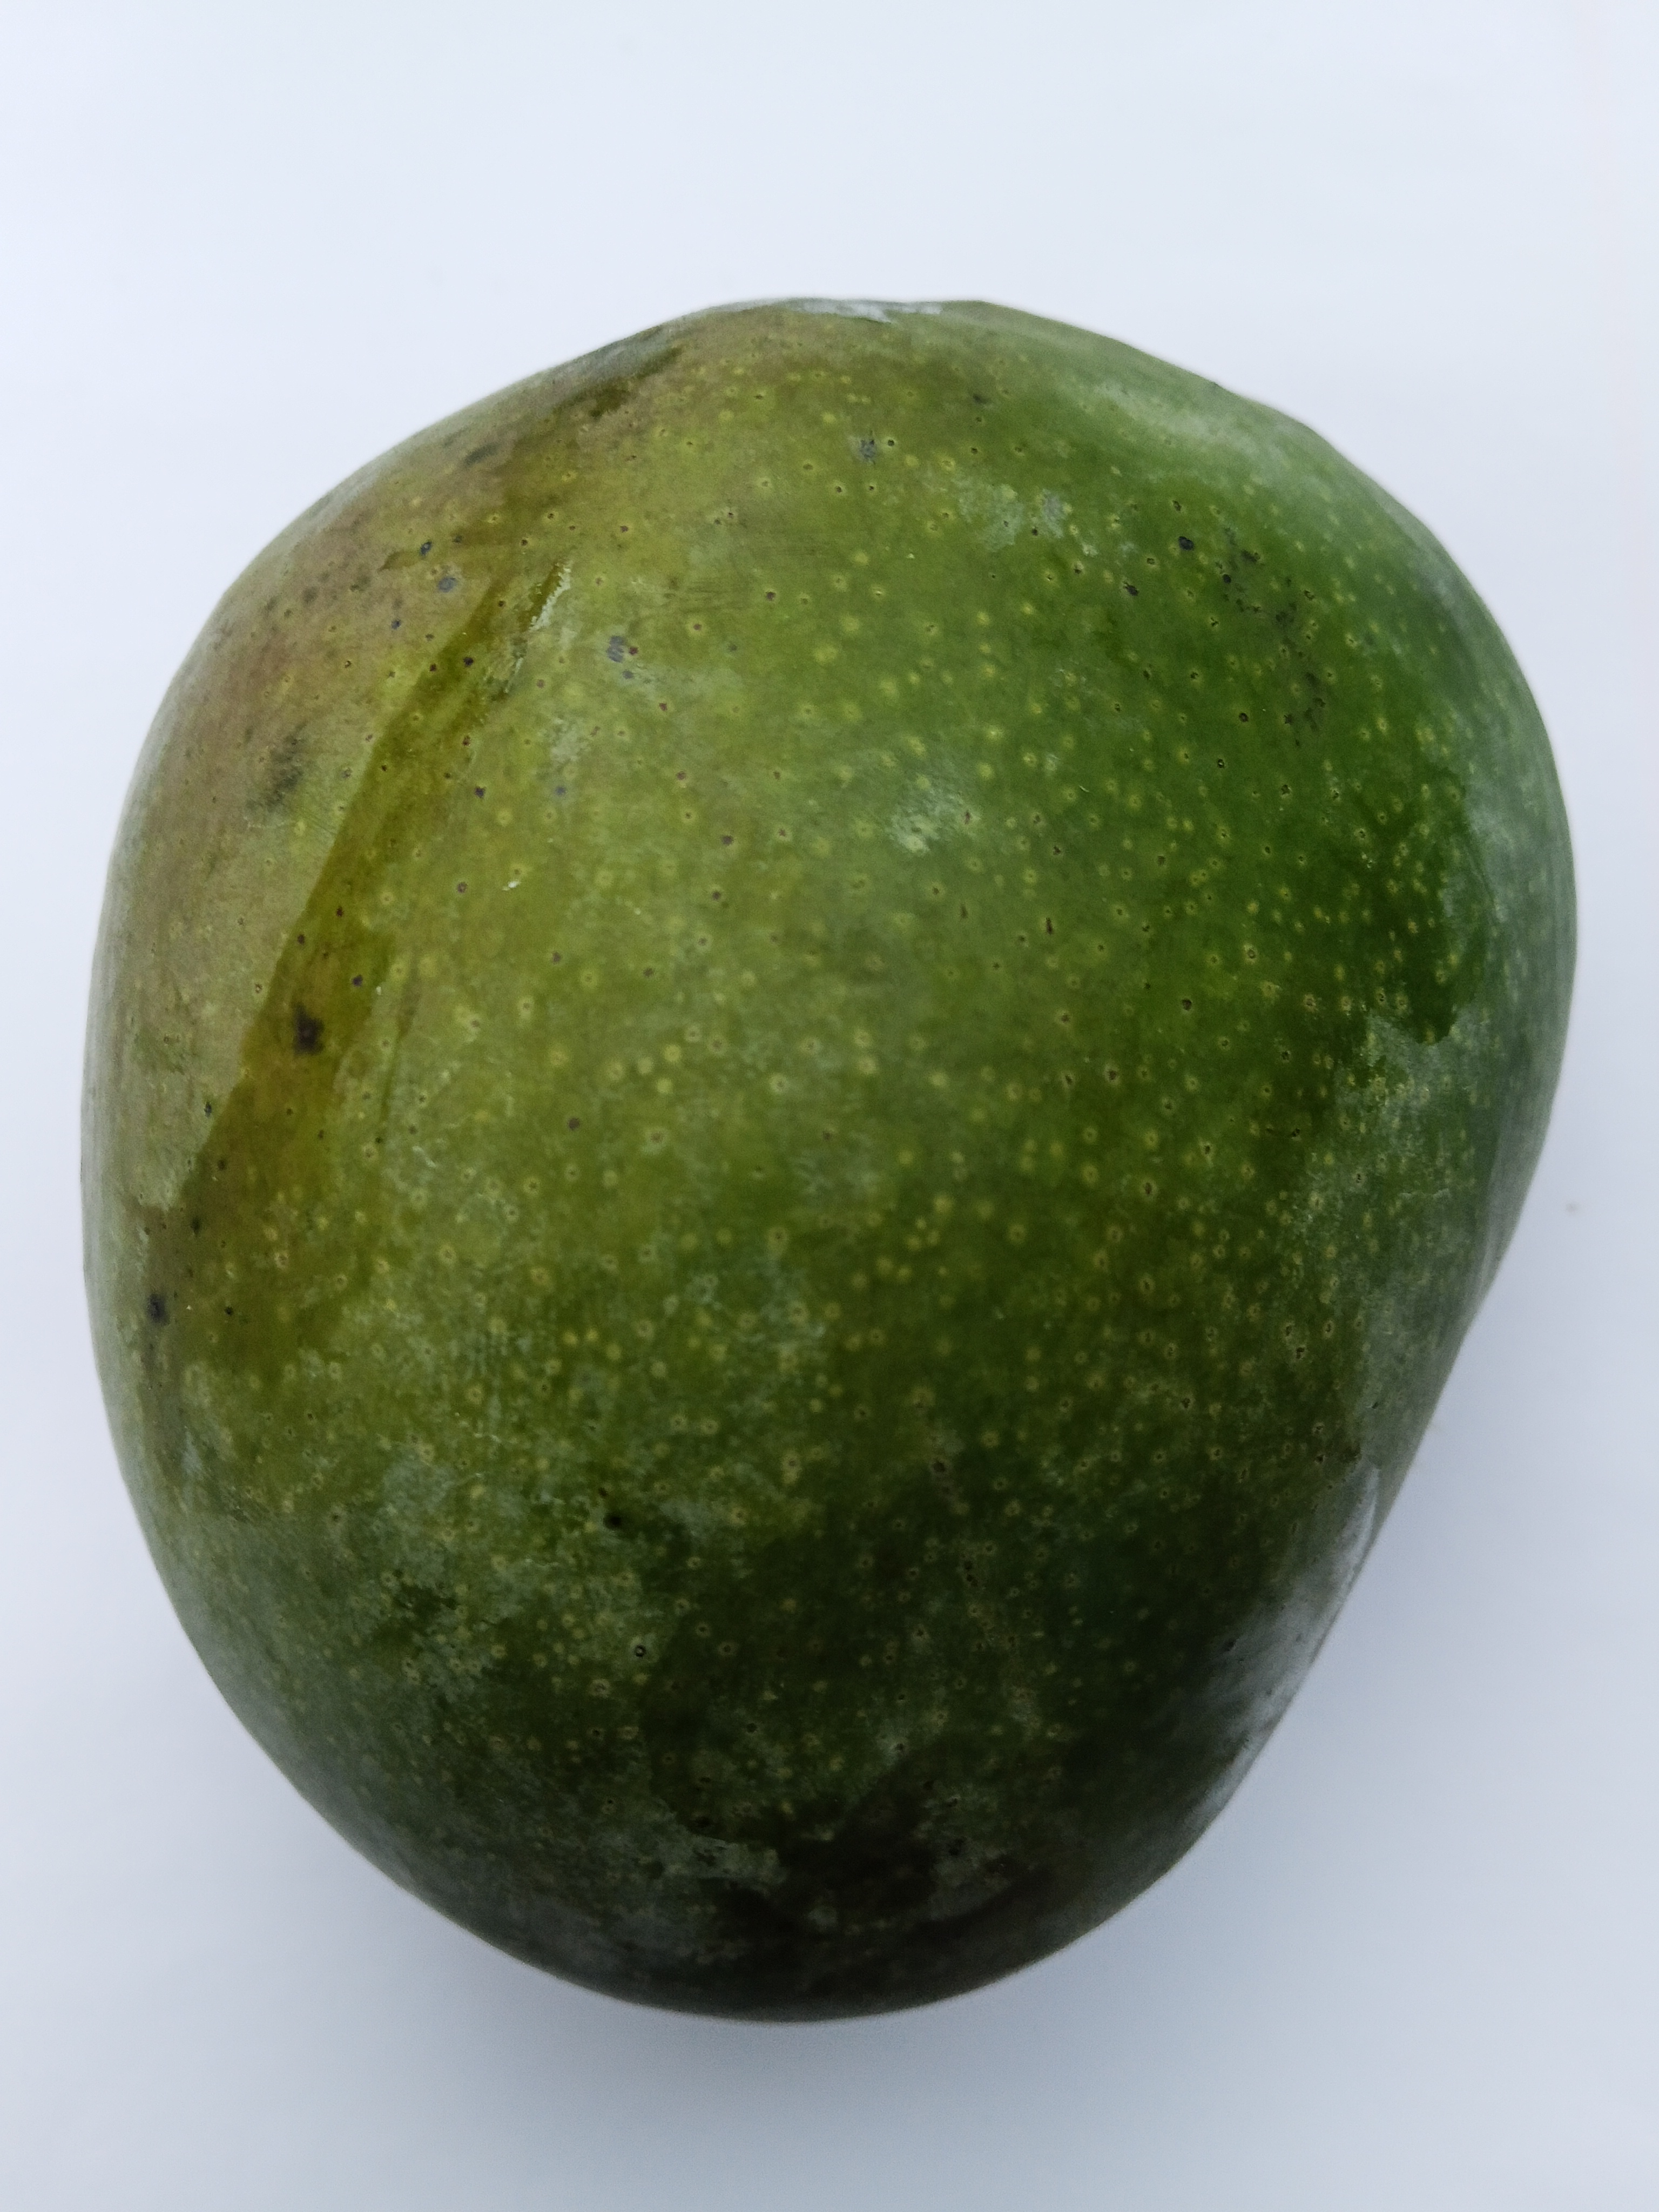
Mango variety: Bari 4